Ulster Resistance

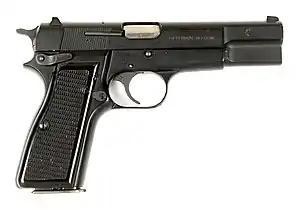
Browning Hi-Power pistol

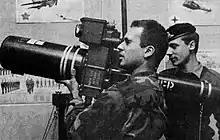
Javelin surface-to-air missile simulator

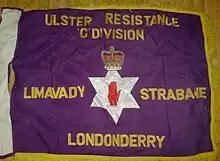
Ulster Resistance Flag 'C' Division, bearing the Red Hand of Ulster

Ivan Foster at the group's launch claimed that the organisation already had access to a substantial amount of legally-owned firearms.